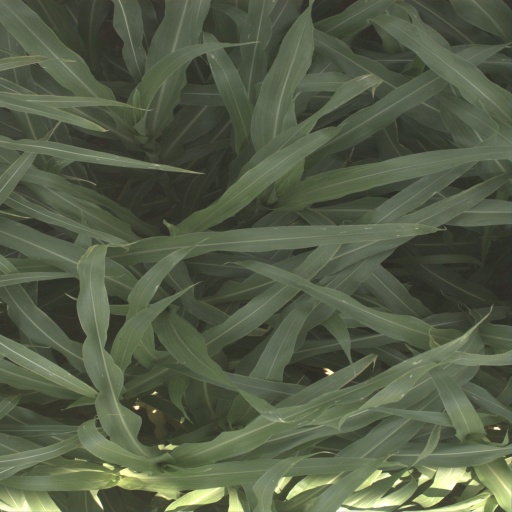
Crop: sorghum